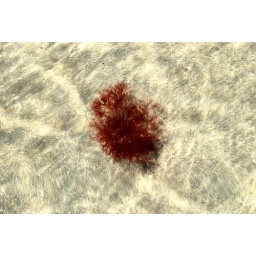
sea weed in water on beach muckross kilcar co donegal 11/7/10